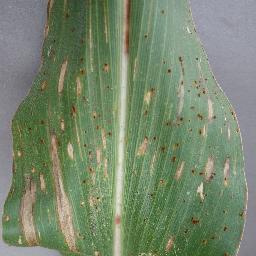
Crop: corn
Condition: (maize)_cercospora_spot_gray_spot